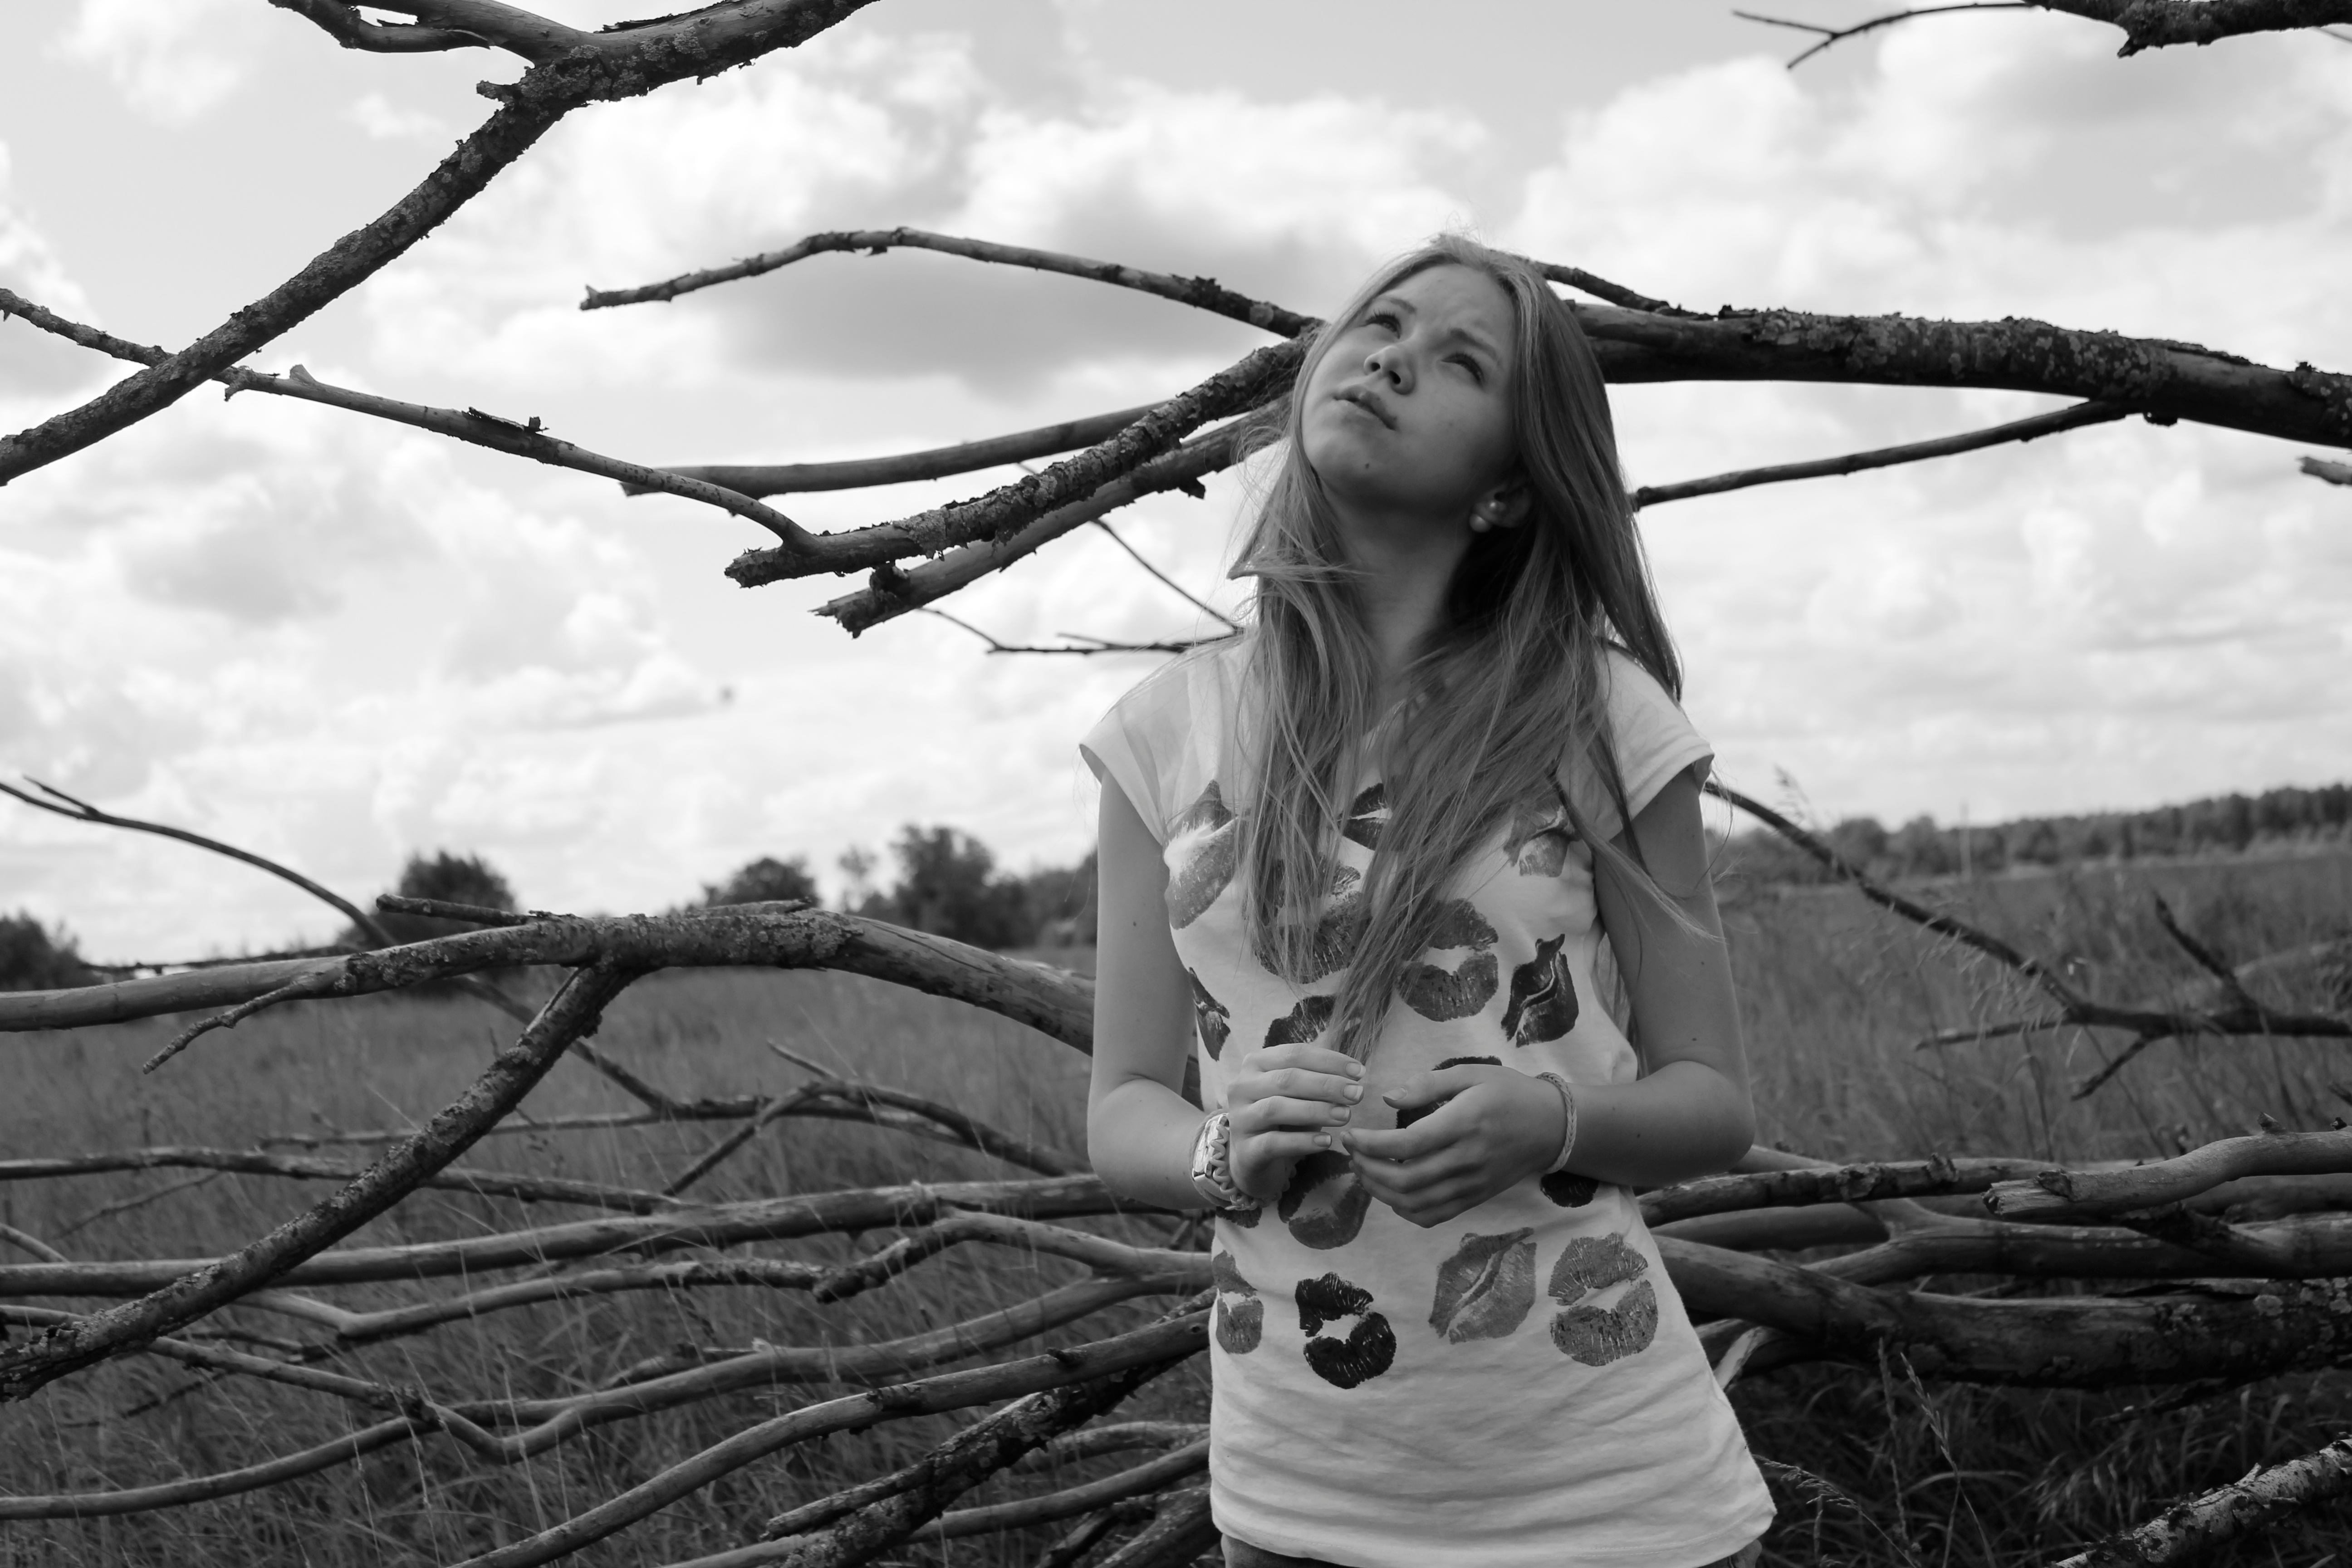
black and white, white, photography, statue, spring, black, monochrome, photograph, image, photo shoot, monochrome photography